The End of Mr. Y

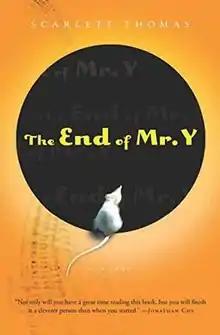
First edition (US)

The End of Mr. Y is a novel by British author Scarlett Thomas. The book tells the story of Ariel Manto, a PhD student who has been researching the 19th century writer Thomas Lumas. She finds an extremely rare copy of Lumas' novel "The End of Mr. Y" in a second-hand bookshop. The book is rumoured to be cursed - everyone who has read it has died not long afterwards.